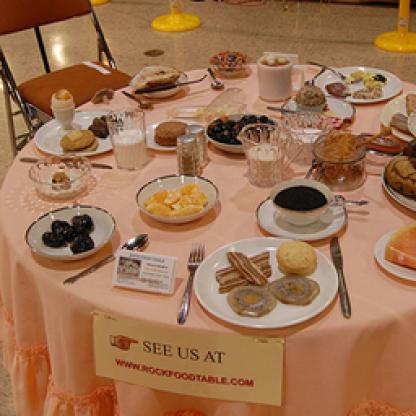
Scene: Indoor